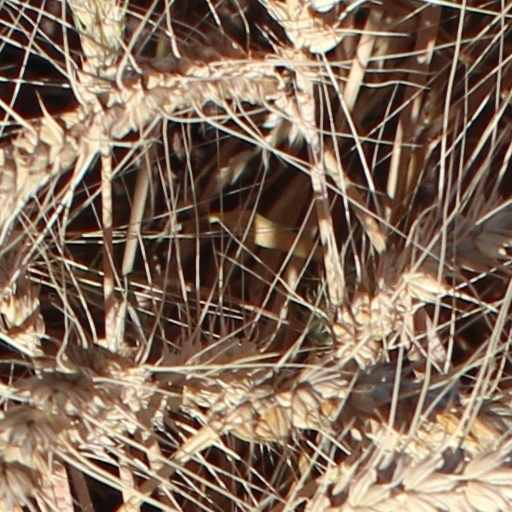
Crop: wheat